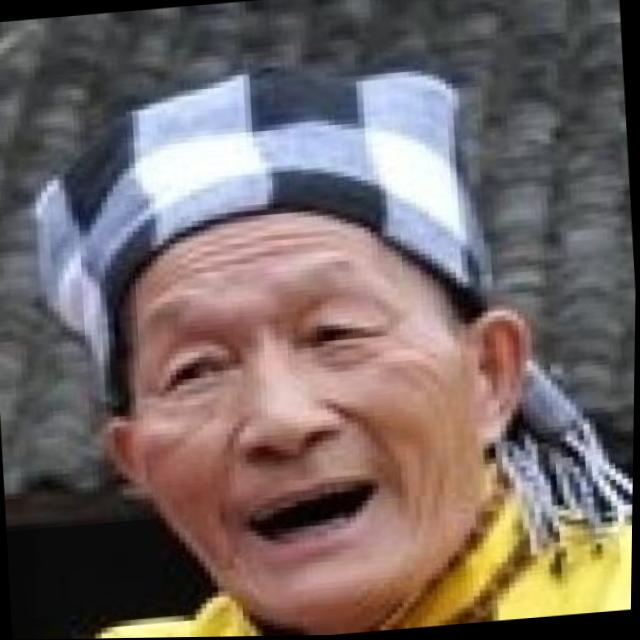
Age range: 65+